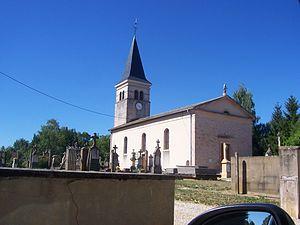
Eglise de Jouvençon
Jouvençon est une commune française située dans le département de Saône-et-Loire en région Bourgogne-Franche-Comté.